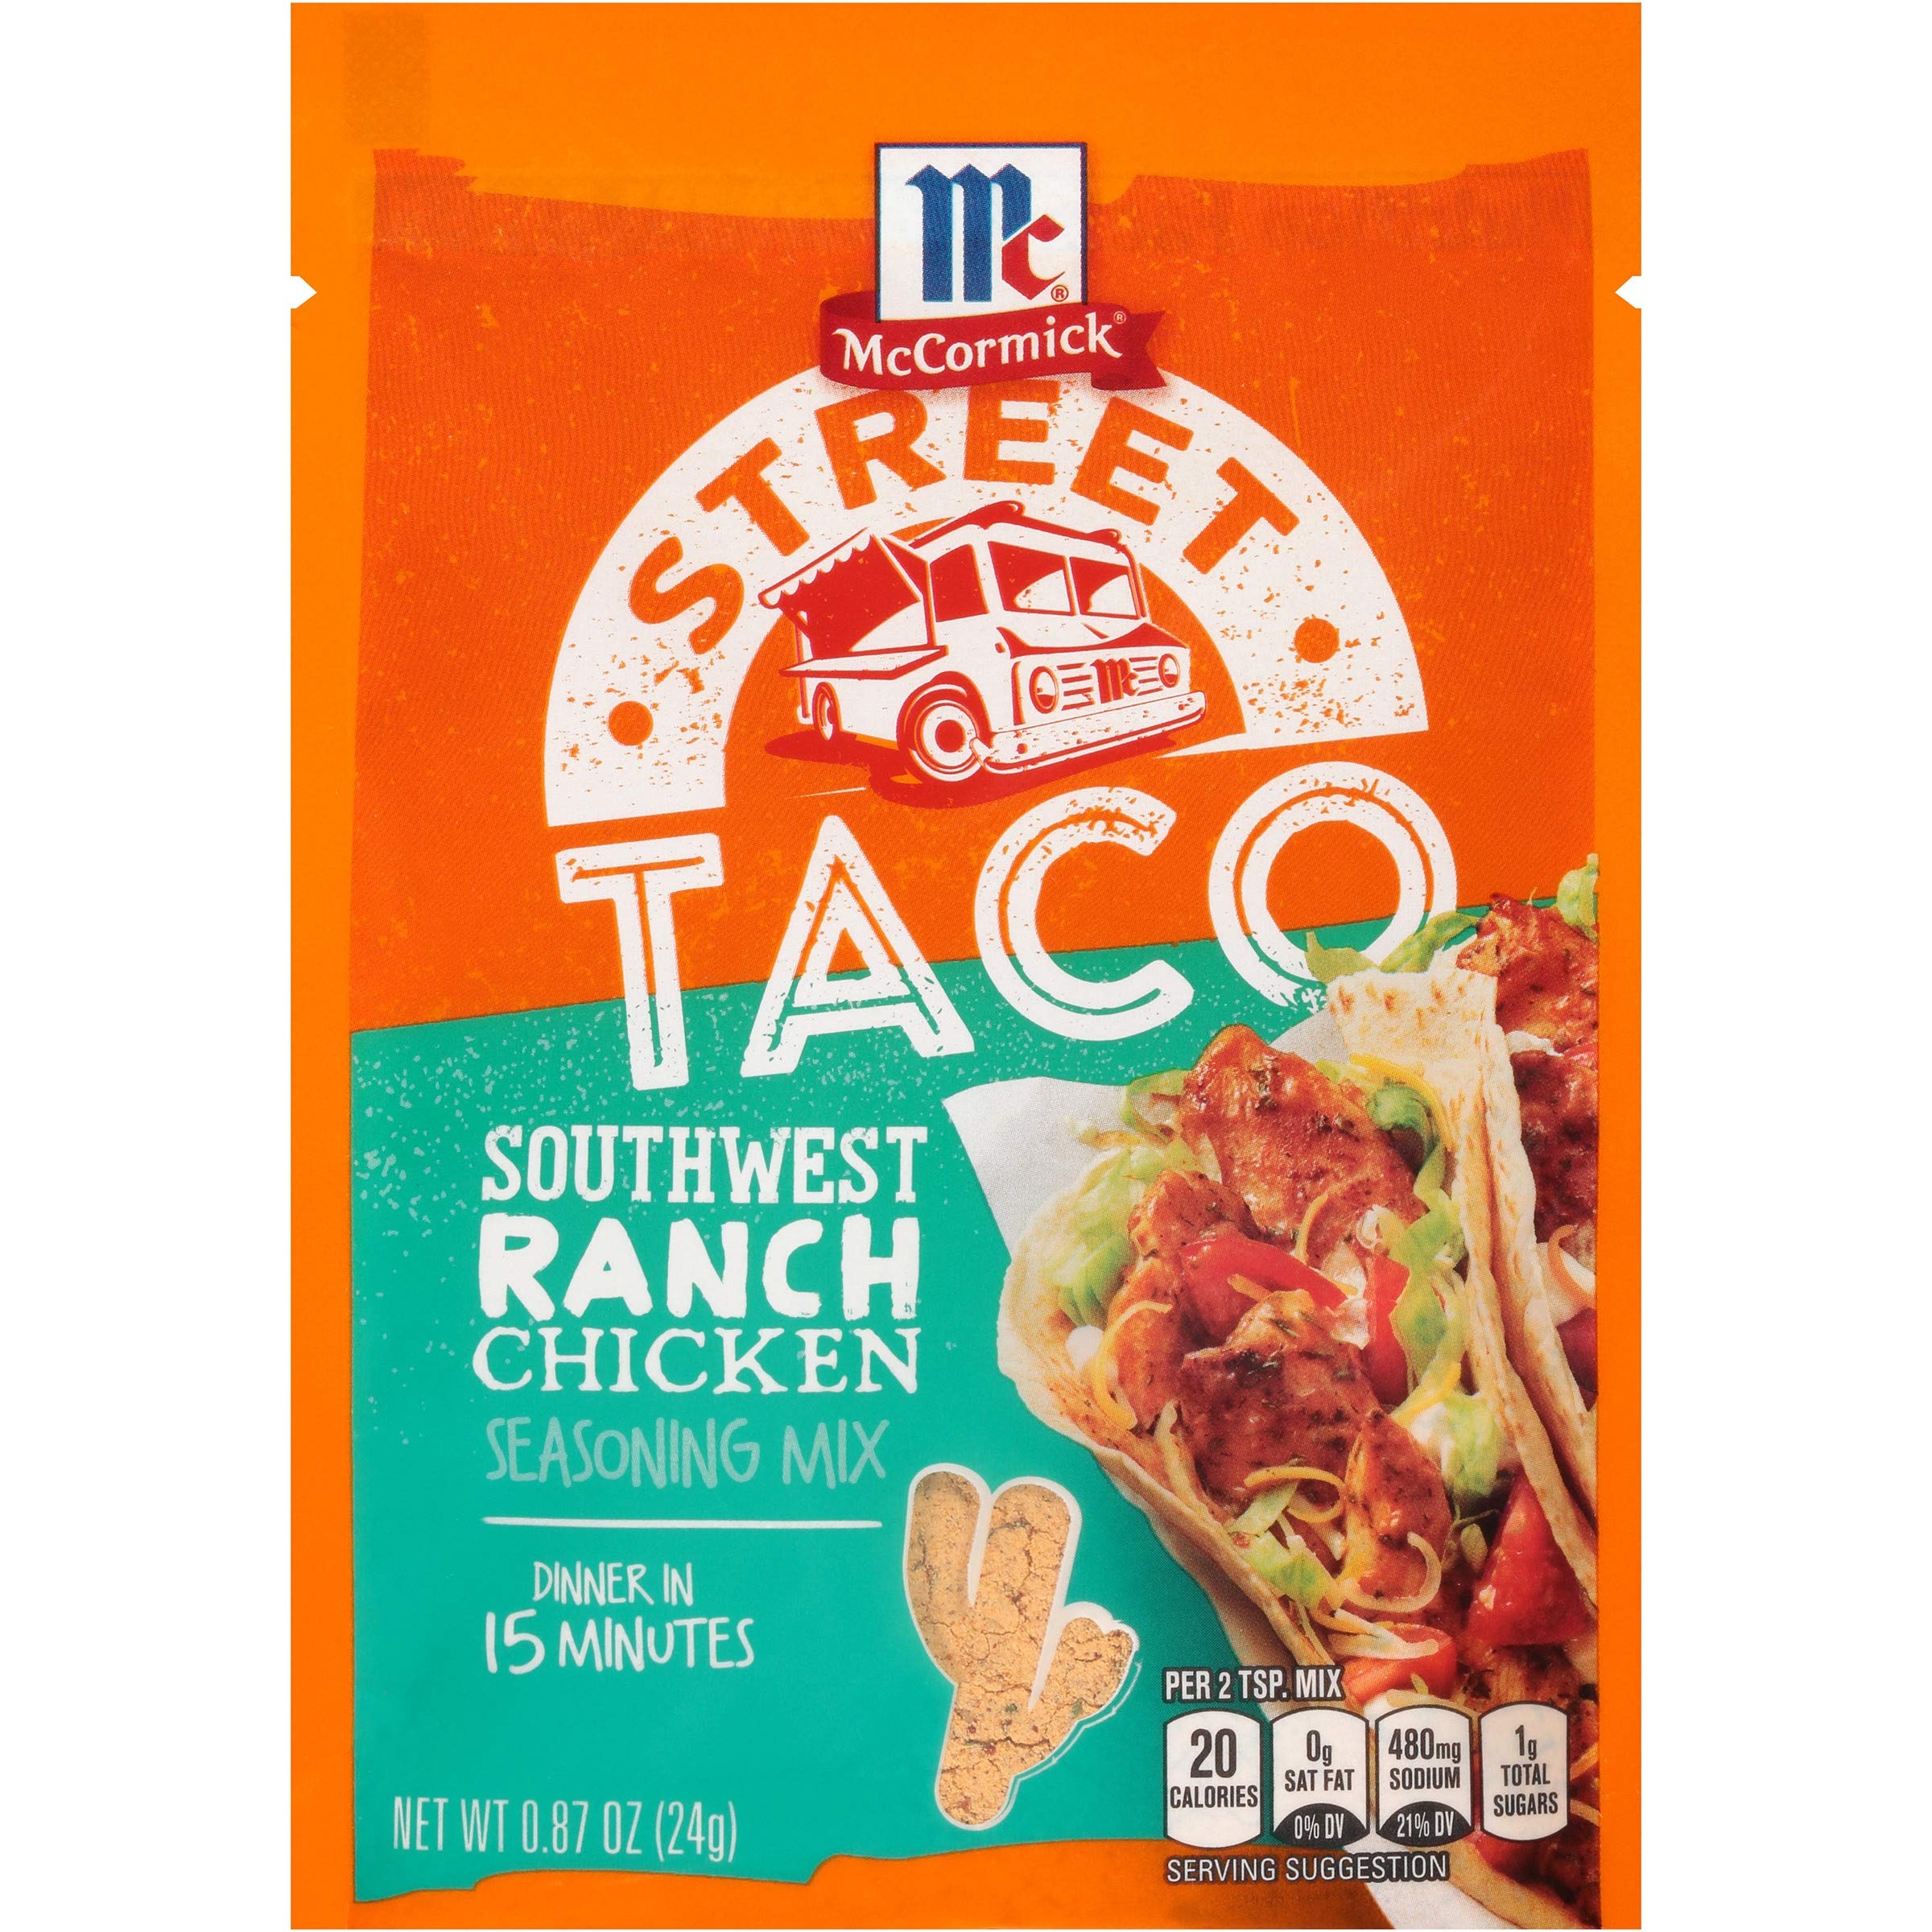
Item Name: McCormick Street Taco Southwest Ranch Chicken Seasoning Mix, 0.87 oz
Bullet Point 1: Tangy ranch flavor with a southwestern kick
Bullet Point 2: Transform Taco Tuesday with food truck inspired taste
Bullet Point 3: One-skillet meal with easy prep and clean-up; makes 4 (2 taco) servings
Bullet Point 4: Prepare with milk instead of water for a creamier sauce
Bullet Point 5: Serve seasoned chicken in warm tortillas with lettuce, tomato, avocado and cilantro
Value: 0.87
Unit: Ounce

Price: 2.755